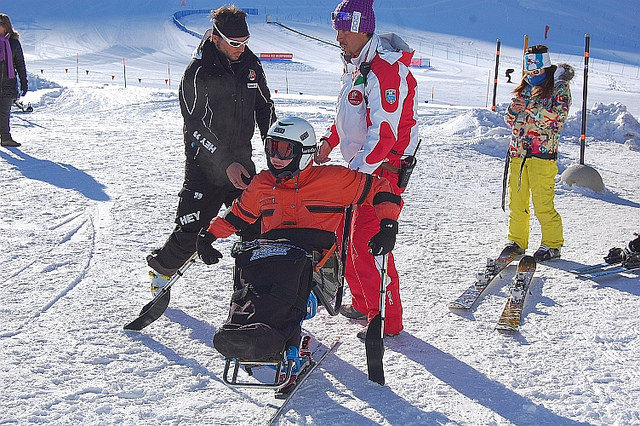
user: Given an image and a question. Answer the question in a short answer. Question: What is the man on? Short Answer:
assistant: sled